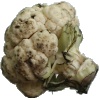
Label: Cauliflower 1